South Bend Remedy Company Building

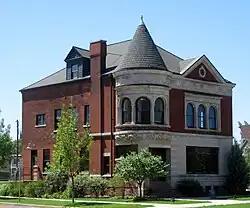
South Bend Remedy Company Building, July 2012

South Bend Remedy Company Building is a historic building located at South Bend, St. Joseph County, Indiana. It was built in 1895, and is a two-story, transitional Queen Anne / Classical Revival style brick and limestone building. It features a recessed entrance, round turret topped by a conical roof, and a wide frieze band of garlands and torches. It was built to house the offices and laboratory for the South Bend Remedy Company, a mail order patent medicine business. It was moved to 501 W. Colfax Ave. in 1988, and then to 402 W. Washington St. in 2003.